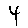
Label: 4